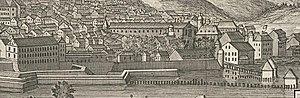
Vue de la ville de Genève. ""Veue de la ville de Geneve du coté du Septentrion / Robertus Gardelle pinxit
La place du Molard est une place de la ville de Genève en Suisse. C’était historiquement le principal port et le centre économique au XVIᵉ siècle.